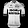
Label: T - shirt / top